Sorcer Striker

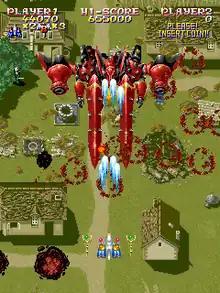
Arcade screenshot

"Sorcer Striker" is a science fantasy-themed vertical-scrolling shoot 'em up game reminiscent of "Seirei Senshi Spriggan", where players assume the role of one of the four playable characters (Gain, Chitta, Miyamoto and Bonum) through six increasingly difficult stages. The plot involves a goblin movement successfully establishing an empire of their own, prompting King Codwenna of Violent Kingdom in gathering his knights to launch a disastrous attack against the Goblins. King Codwenna learned that the Goblins were ruled by a human leader and the mass production of mana-based magical weapons, which shocked Codwenna as nobody succeeded in reproducing them and their operation were limited and not fully understood. Foreshadowing the doom of his kingdom and the failure of his knight order, Codwenna placed a bounty on the head of King Gobligan, waiting for the arrival of a hero to save them.